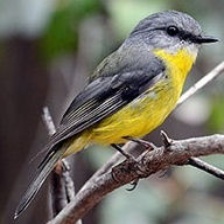
Species: EASTERN YELLOW ROBIN
Scientific name: EOPSALTRIA AUSTRALIS
ImageNet parent category: robin